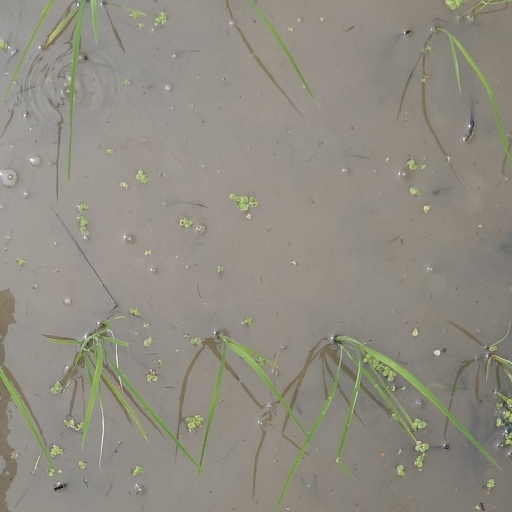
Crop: rice